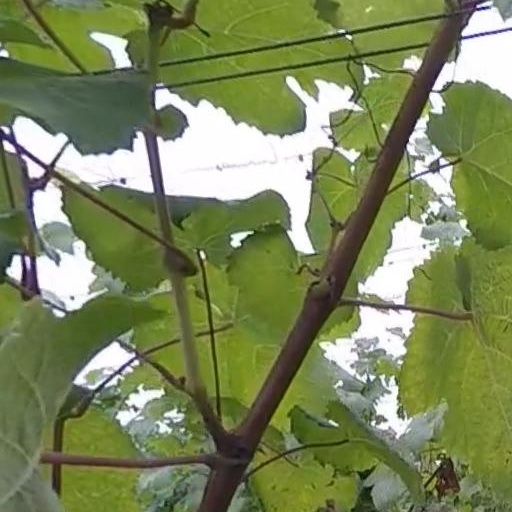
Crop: grape